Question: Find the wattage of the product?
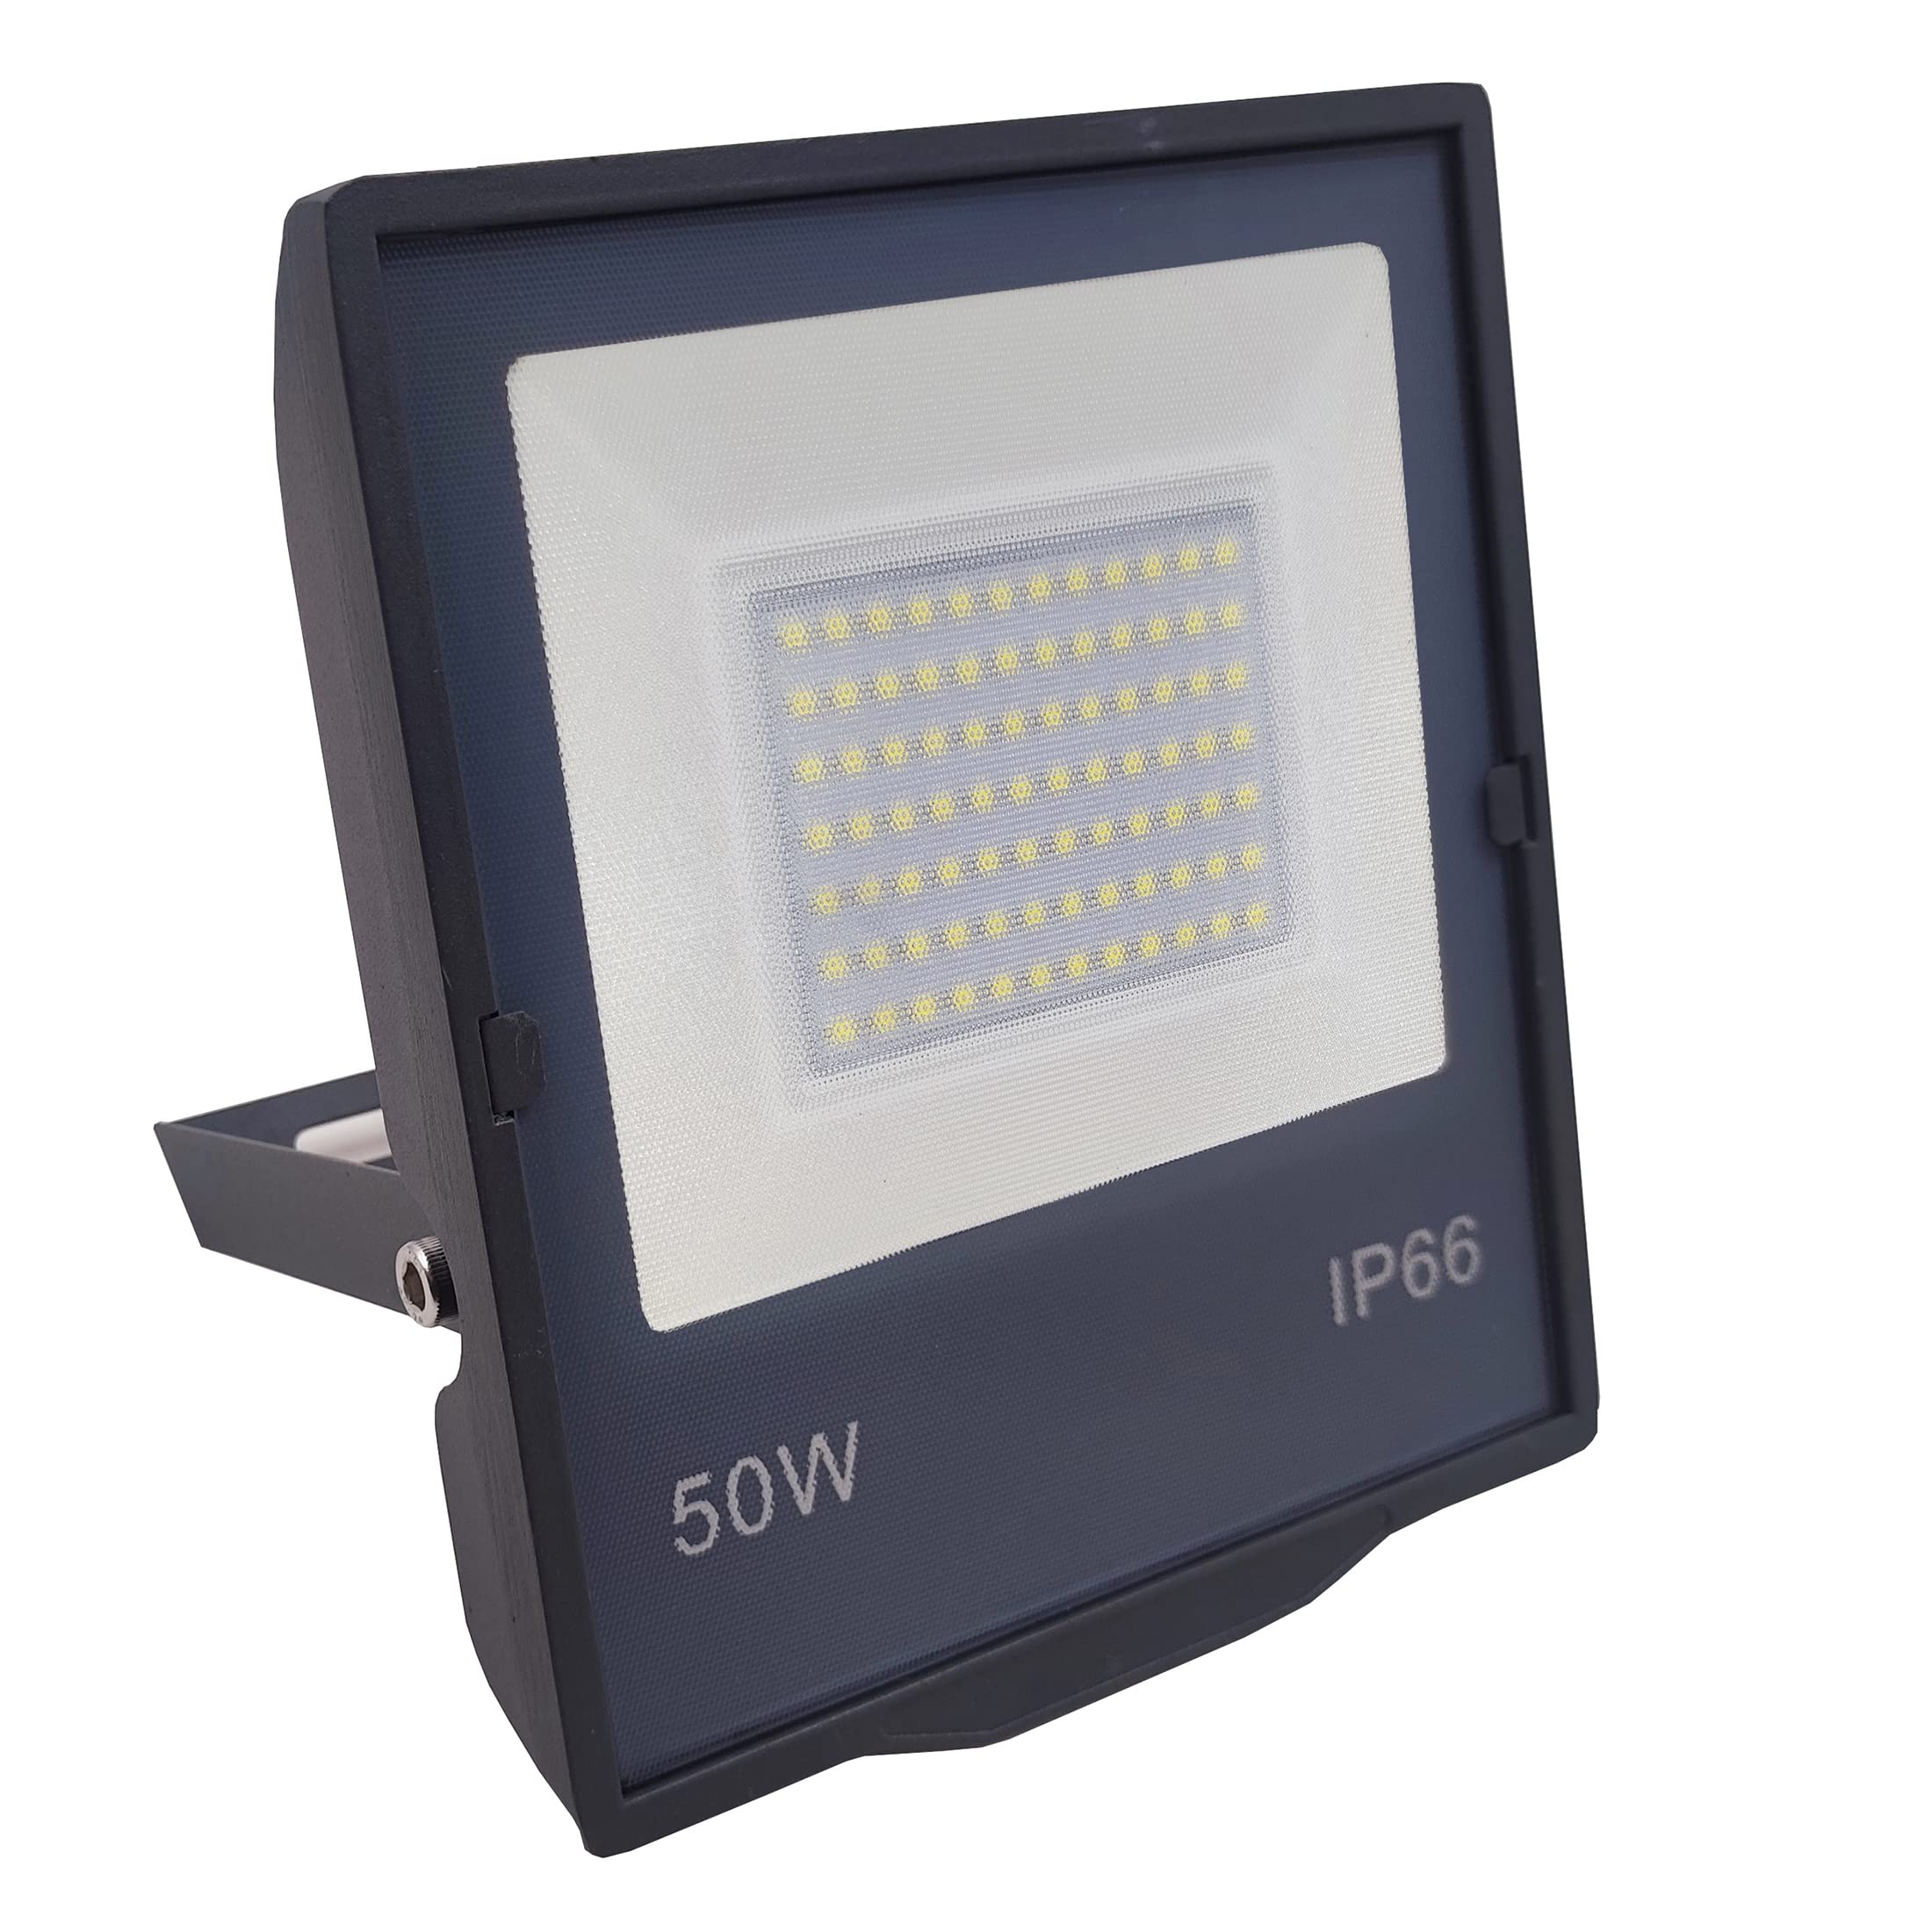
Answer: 50.0 watt